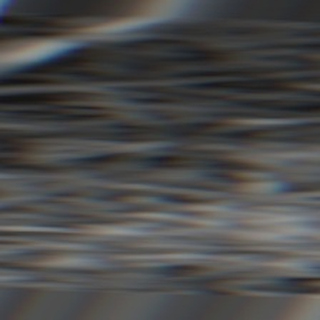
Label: sugarcane_bacterial_blight